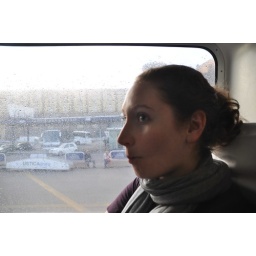
Making fish faces for the little girl in front of us.